NewsGuild-CWA

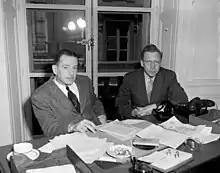
American Newspaper Guild members in Paris

The organization's founders were Joseph Cookman an editor of the "New York Post", Allen Raymond of the "New York Herald Tribune" and Heywood Broun of the "New York World-Telegram". The inaugural chapter was based in Cleveland, Ohio, and Carl Randau was its first director from 1934 to 1940. It was originally called the American Newspaper Guild, but it simplified its name to Newspaper Guild in the 1970s to reflect the fact that it also operated outside the United States. It had expanded into Canada in the 1950s.